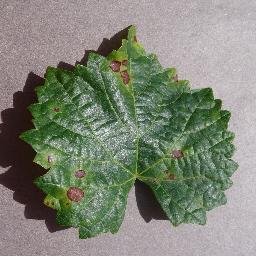
Label: Grape___Black_rot